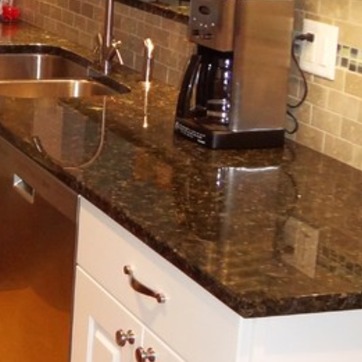
Material: polishedstone